John Layfield

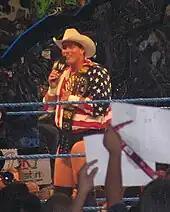
Layfield is a former United States Champion

Starting at Night of Champions on September 16, Layfield returned to his JBL persona, and sporadically filled in as color commentator, replacing Jerry Lawler, who suffered a legitimate heart attack during the "Raw" episode preceding Night of Champions. Layfield later re-signed with WWE and returned to the "SmackDown" broadcast team on a full-time basis, alongside Josh Mathews and eventually Michael Cole. On April 1, 2013, JBL became the third commentator for "Raw" alongside Michael Cole and Jerry Lawler. JBL was also part of the commentary team at WWE pay-per-views and commentated at WrestleMania 29 on April 7. On September 12, JBL was named commissioner of NXT, replacing Dusty Rhodes. On January 26, 2014, at the Royal Rumble, JBL wrestled in his first WWE match in nearly five years as a surprise entrant in the Royal Rumble match. Having been on commentary the whole broadcast, JBL left the commentator's table when his number (#24) came up. However, JBL was quickly eliminated by Roman Reigns while trying to hand his jacket to Michael Cole and resumed his role as commentator for the rest of the broadcast. In July, JBL was retired as "NXT" general manager and succeeded by William Regal. On the January 19, 2015, episode of "Raw", JBL, along with Ron Simmons (a fellow member of The Acolytes Protection Agency), the New World Order and The New Age Outlaws attacked The Ascension and then, JBL would perform a "Clothesline from Hell" on Viktor. On the March 30 episode of "Raw", JBL, along with Booker T and Michael Cole, were injured by Brock Lesnar after Seth Rollins refused Lesnar his WWE World Heavyweight Championship rematch.